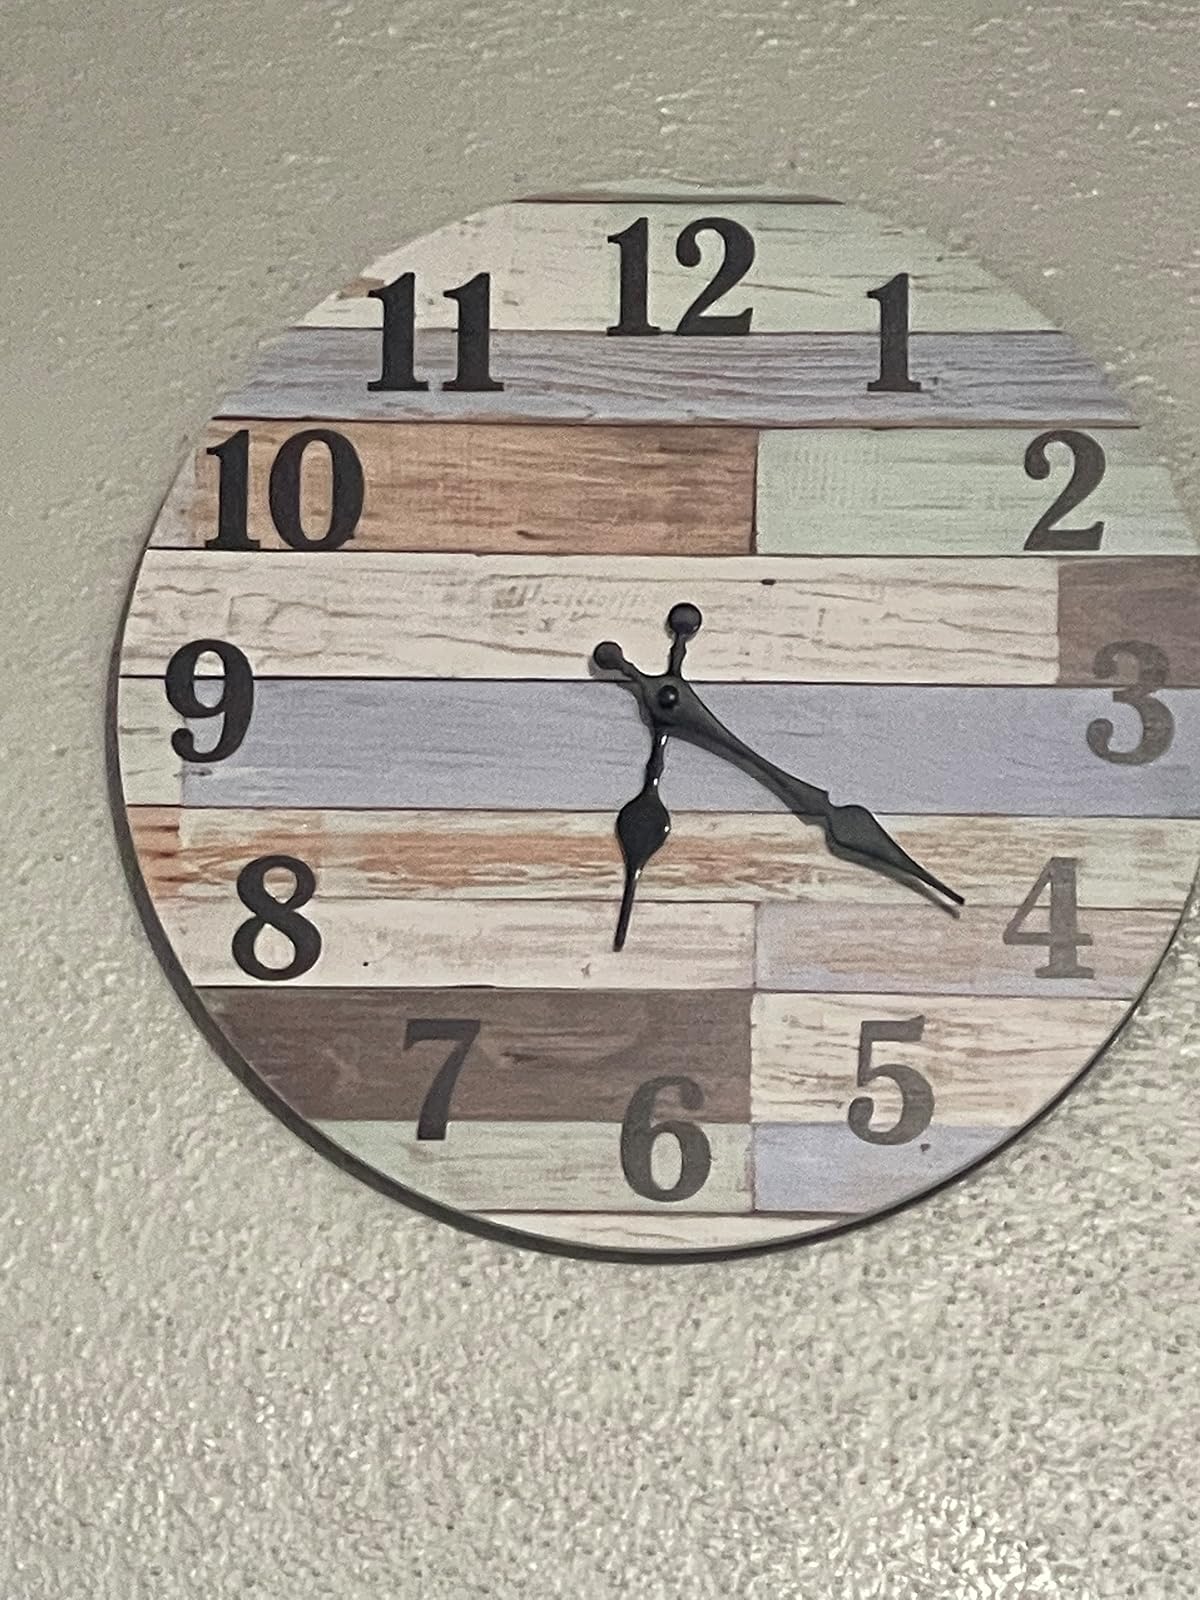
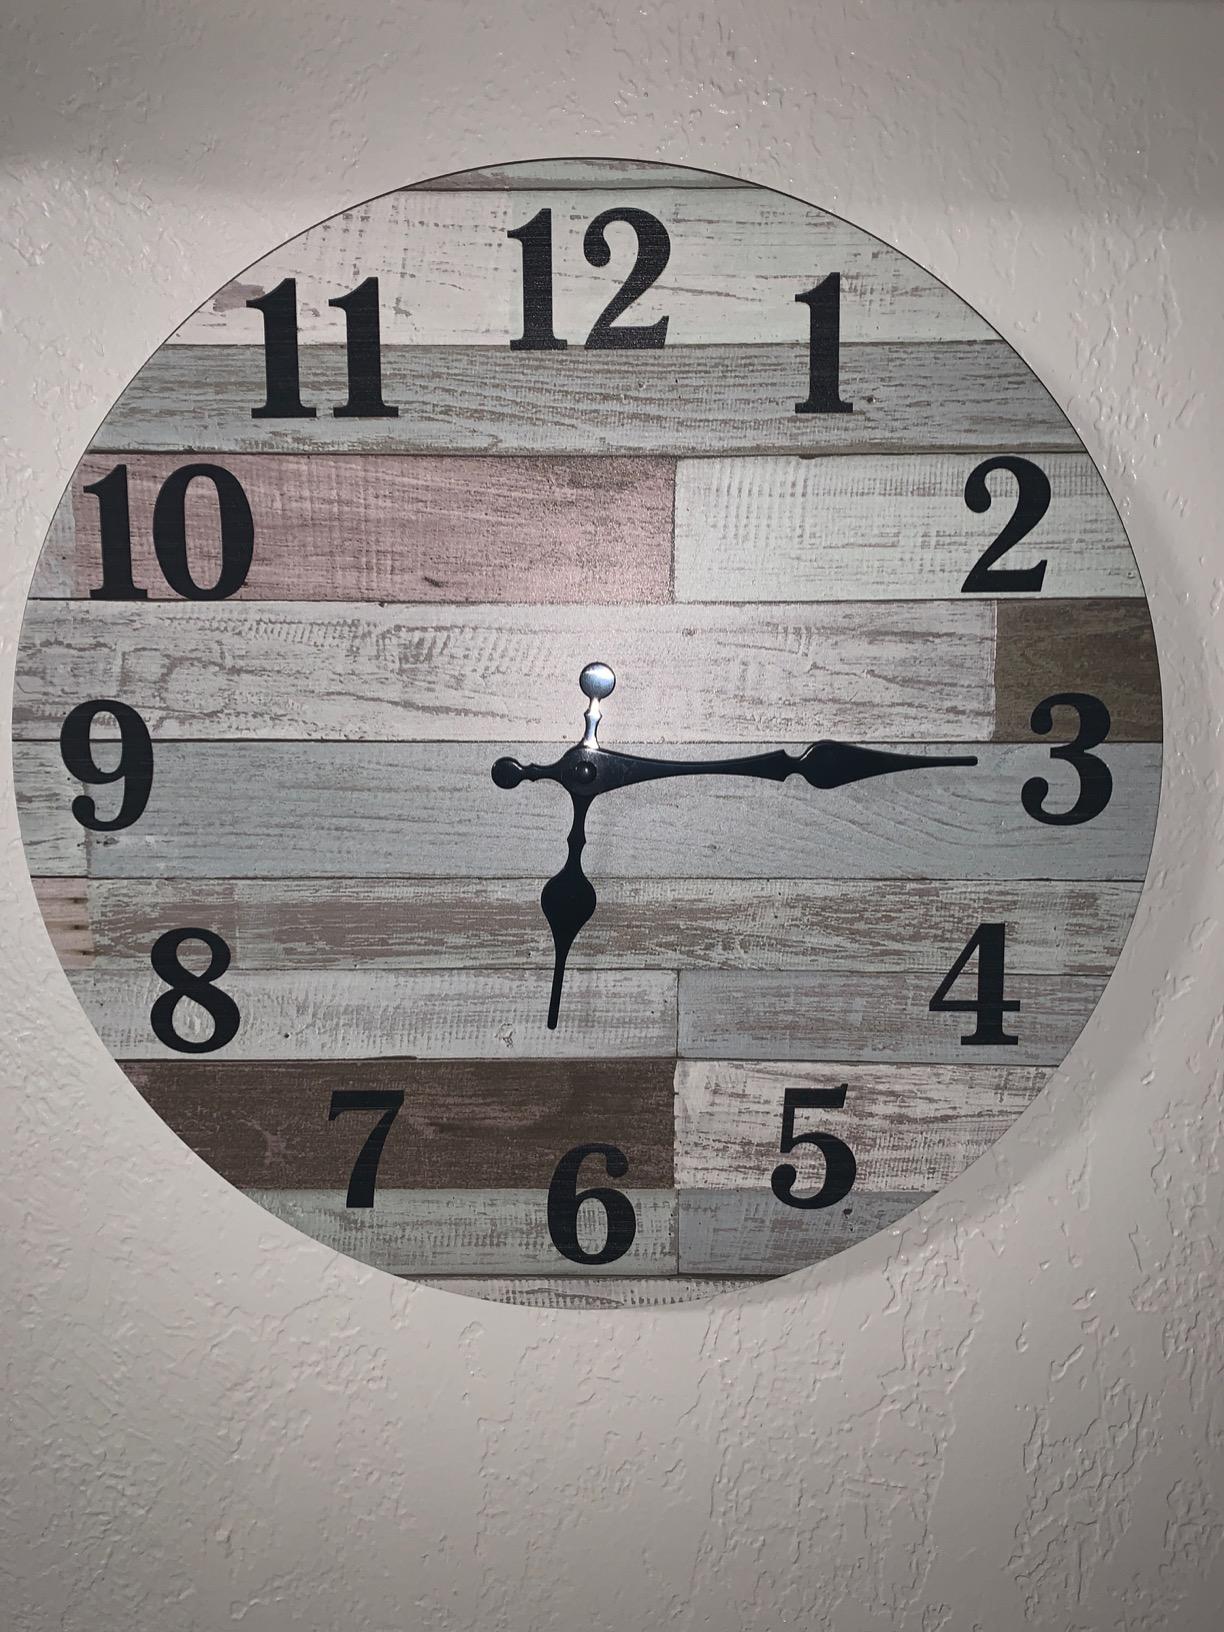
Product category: clock
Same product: yes